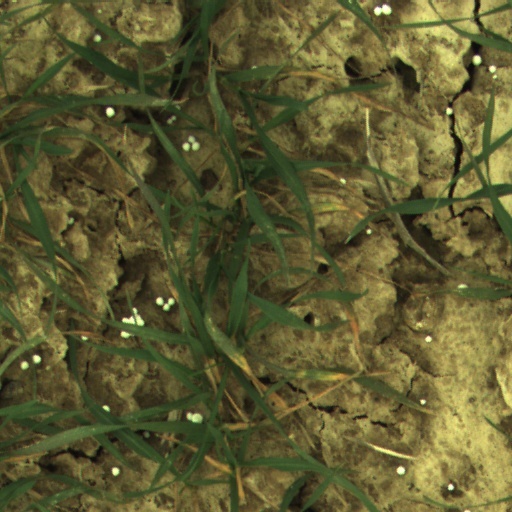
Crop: wheat